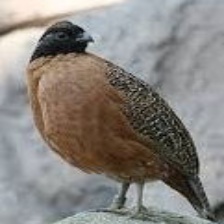
Species: MASKED BOBWHITE
Scientific name: COLINUS VIRGINIANUS RIDGWAYI
ImageNet parent category: quail